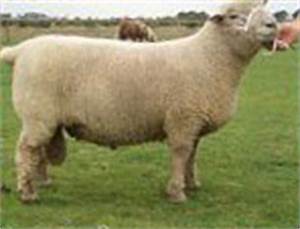
Label: pecora